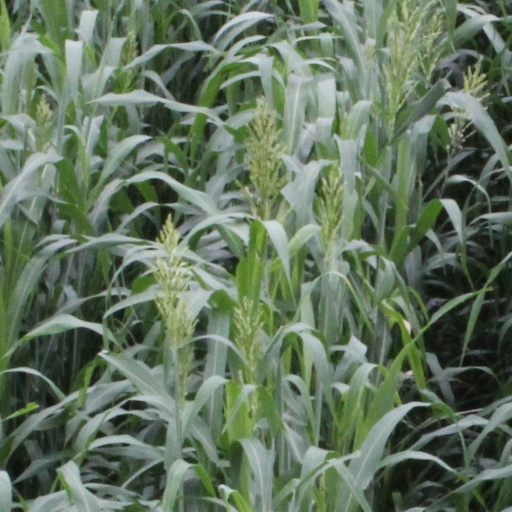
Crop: sorghum